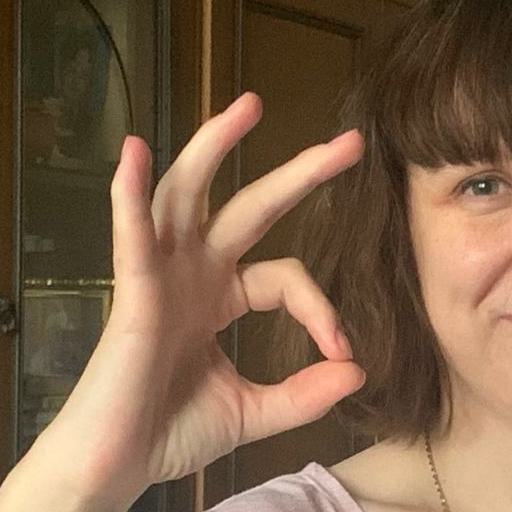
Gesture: ok